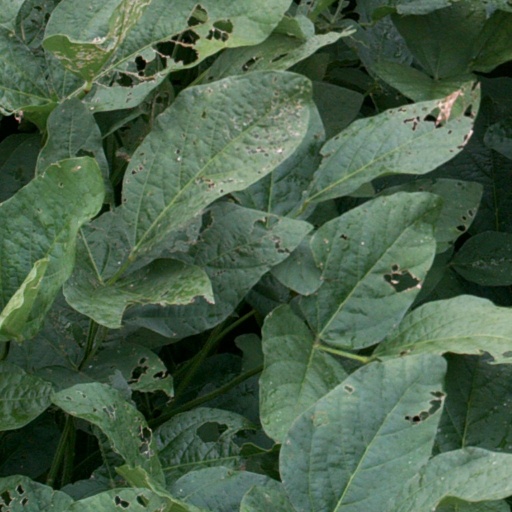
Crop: soybean